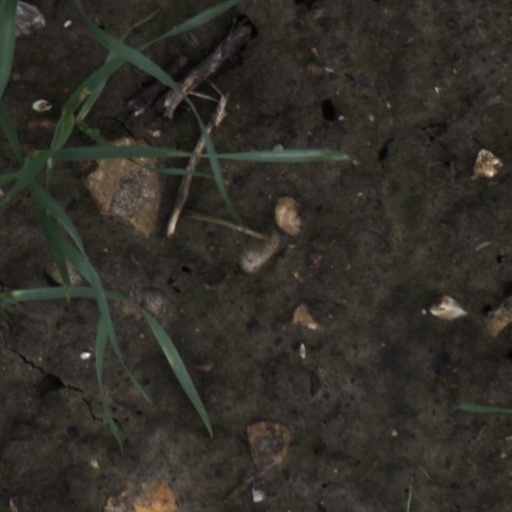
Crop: wheat